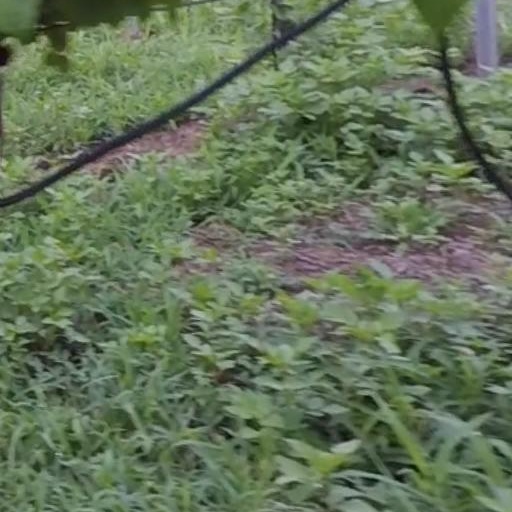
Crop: grape